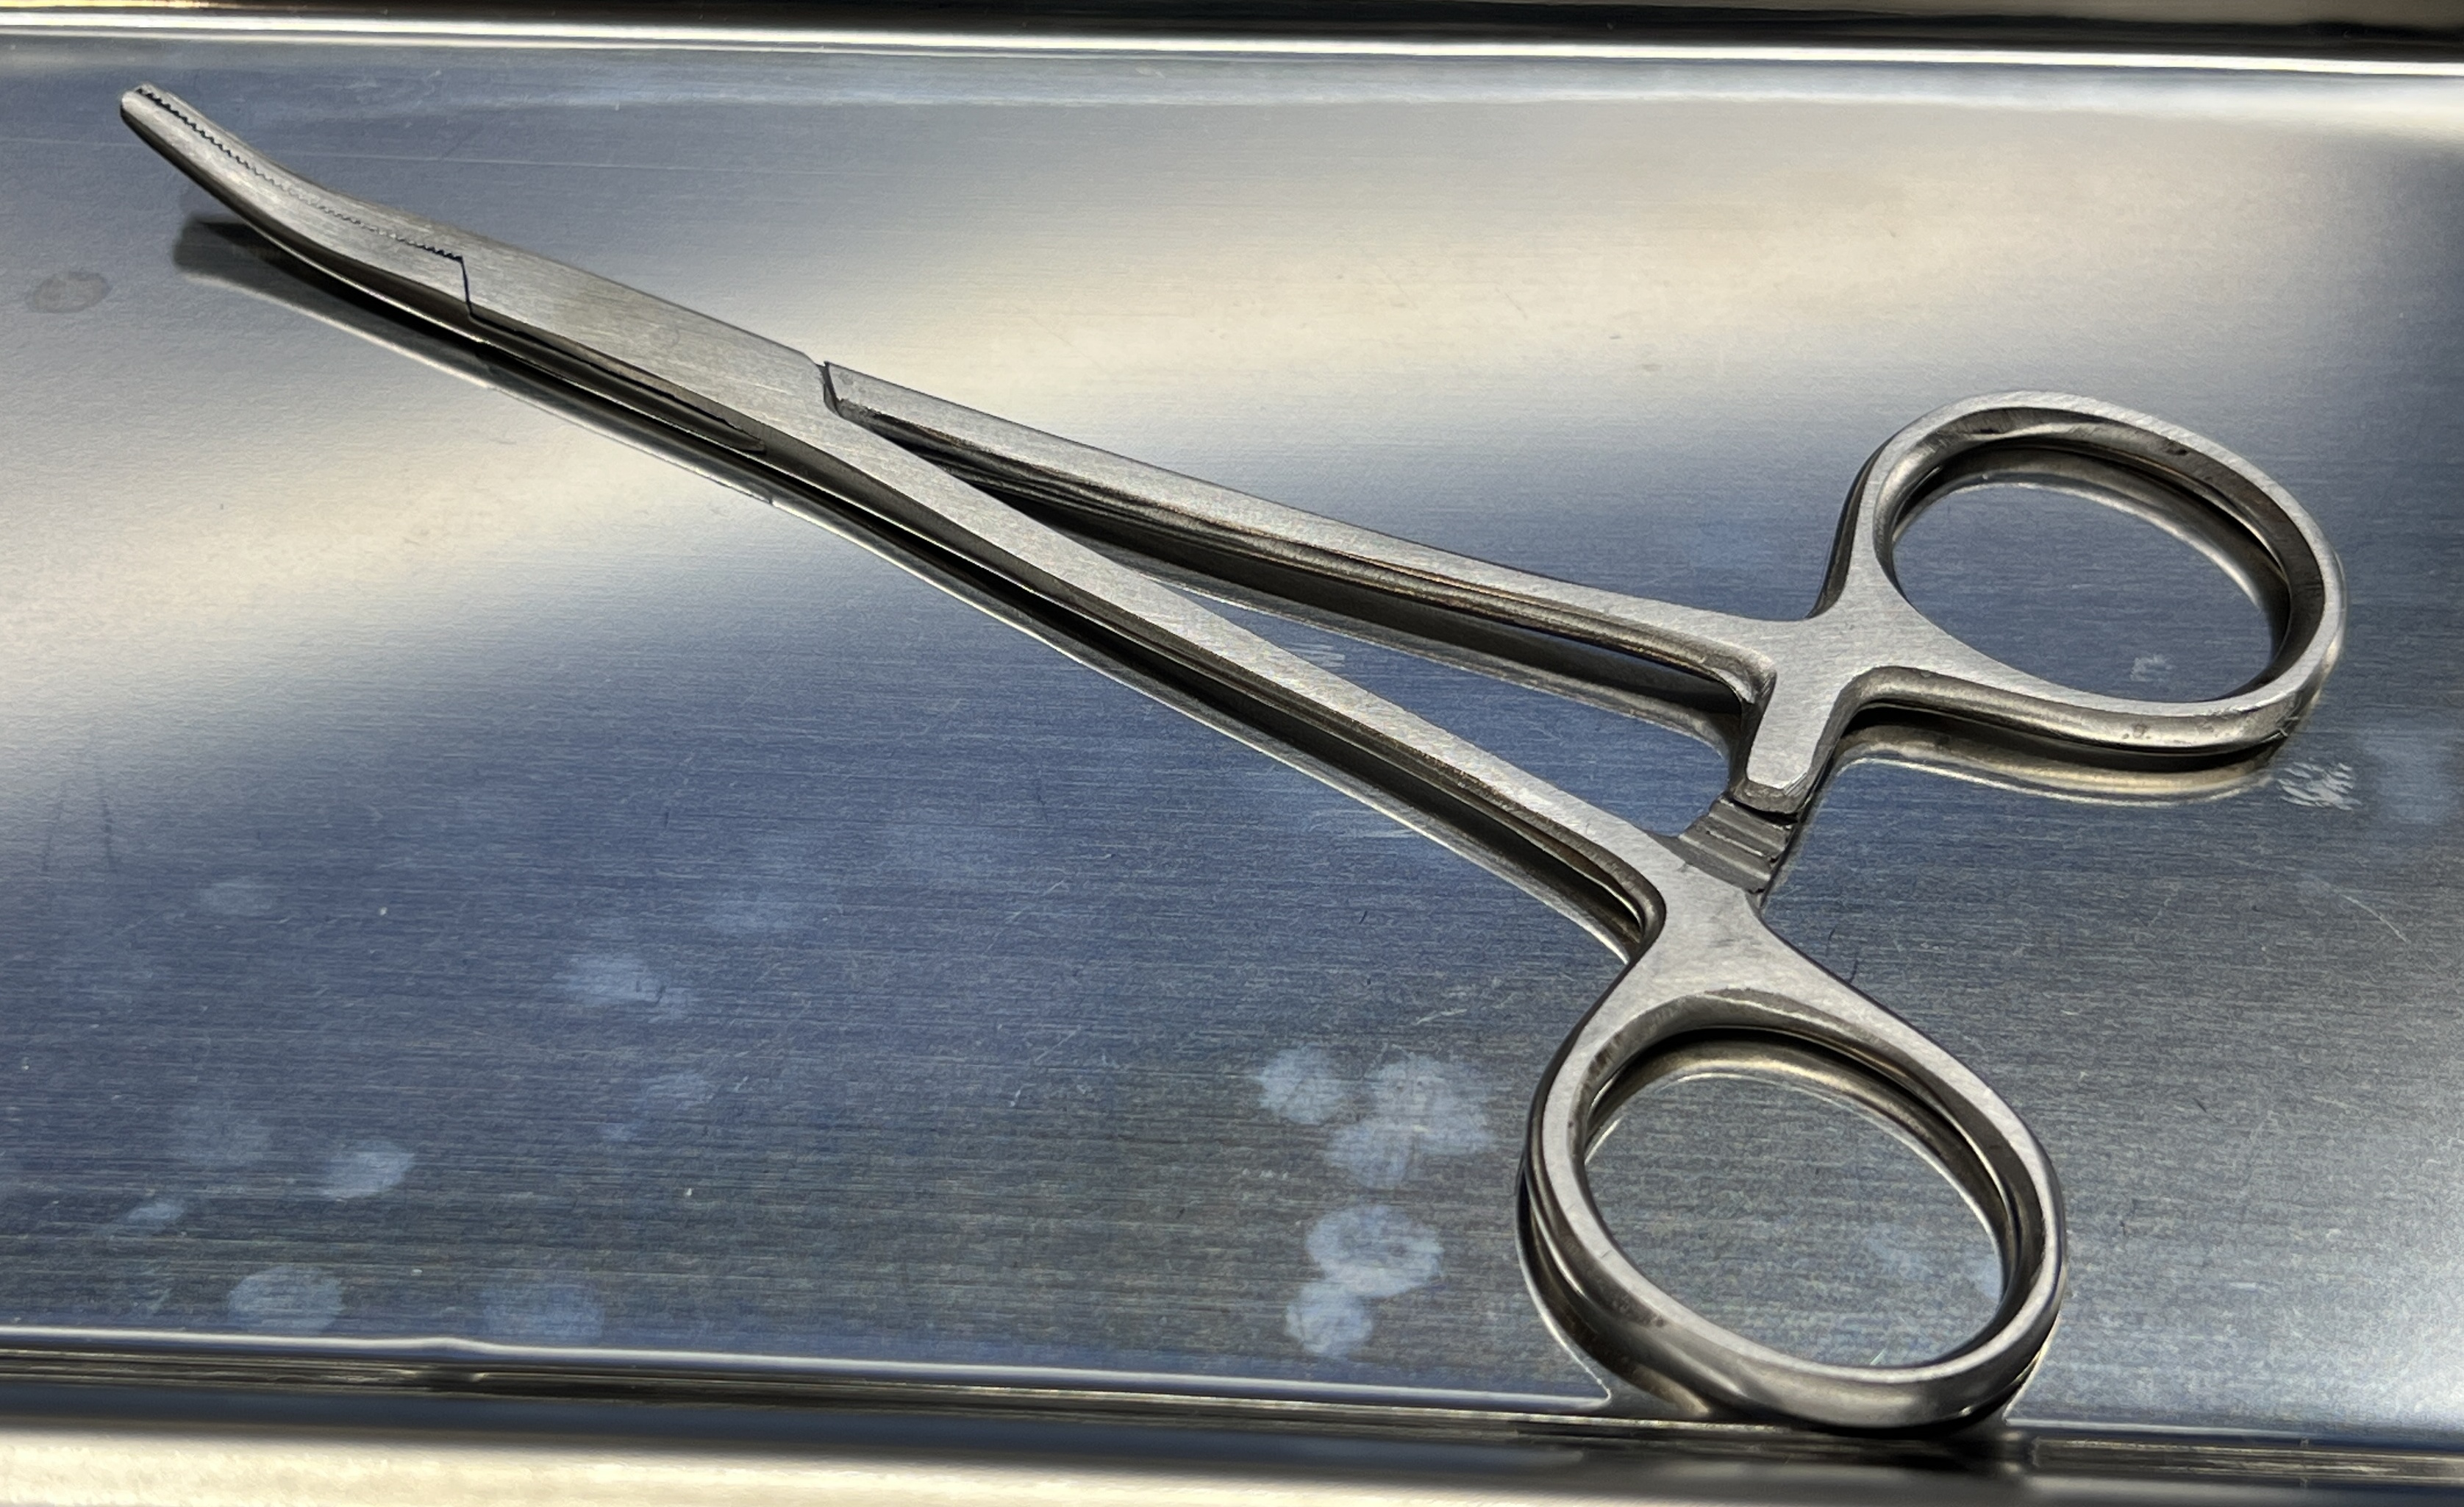
Hinged instrument state: closed